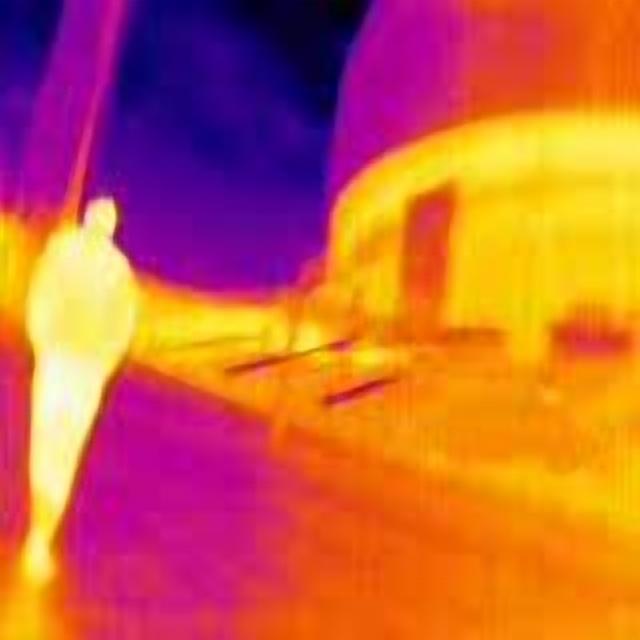
Detected objects:
label: person